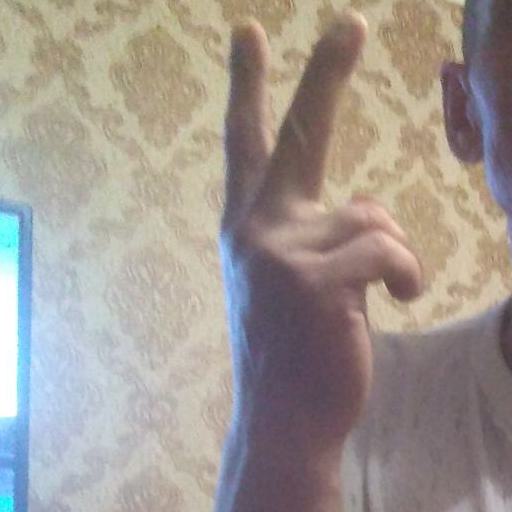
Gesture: peace_inverted